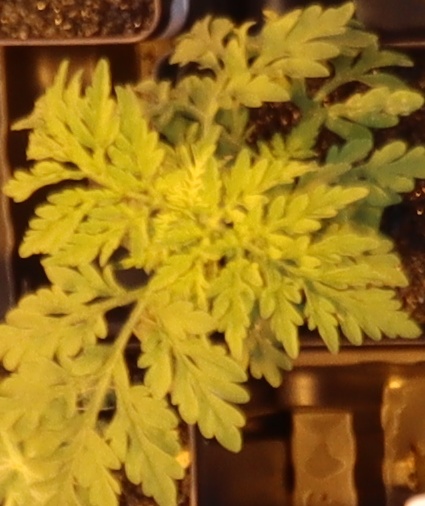
Label: Ragweed